Žoržs Tikmers

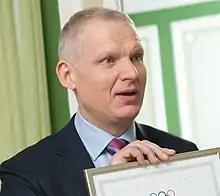
Zorzs Tikmers

Žoržs Tikmers (born 22 January 1957 in Iecava, Latvian SSR) is a Latvian sports executive and former rower who competed for the Soviet Union in the 1980 Summer Olympics.